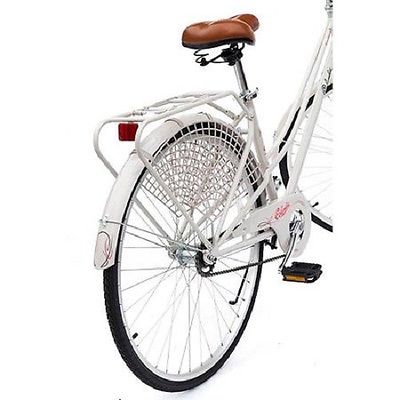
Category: bicycle